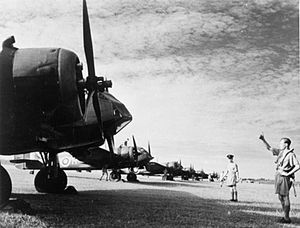
Bristol Blenheim / Operativ historie
Omkring 8. februar 1941, Blenheim Mark I fra No. 62 Squadron RAF på række ved Tengah Airbase, Singapore, inden de flyver nordpå til deres nye base på Alor Star, i det nordlige Malaysia.
Bristol Blenheim var et britisk let bombefly, som blev udformet og bygget af Bristol Aeroplane Company. Flyet blev brugt i stort omfang i de første år af 2. Verdenskrig. Det blev senere ombygget til en vellykket langtrækkende jager og natjager. En canadisk version ved navn Bolingbroke blev brugt til antiubådskrig og som træningsfly. Det var et af de første britiske fly, som var udstyret med bærende stressed skin-metalkonstruktion, optrækkeligt landingsstel, flaps, elektrisk drevet maskingeværkuppel og propeller med variabel stigning.